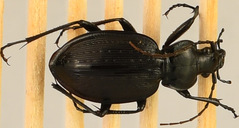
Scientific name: Carabus goryi
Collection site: Mountain Lake Biological Station NEON (MLBS), plot MLBS_001